List of birds of North Carolina

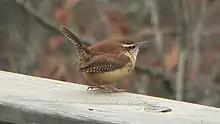
Carolina wren

Wrens are small and inconspicuous birds, except for their loud songs. They have short wings and thin down-turned bills. Several species often hold their tails upright. All are insectivorous. Six species have been recorded in North Carolina.